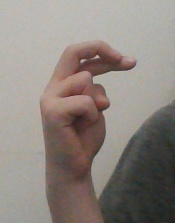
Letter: zay